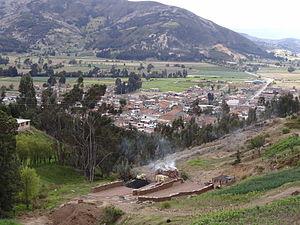
Samacá est une municipalité située dans le département de Boyacá, en Colombie.